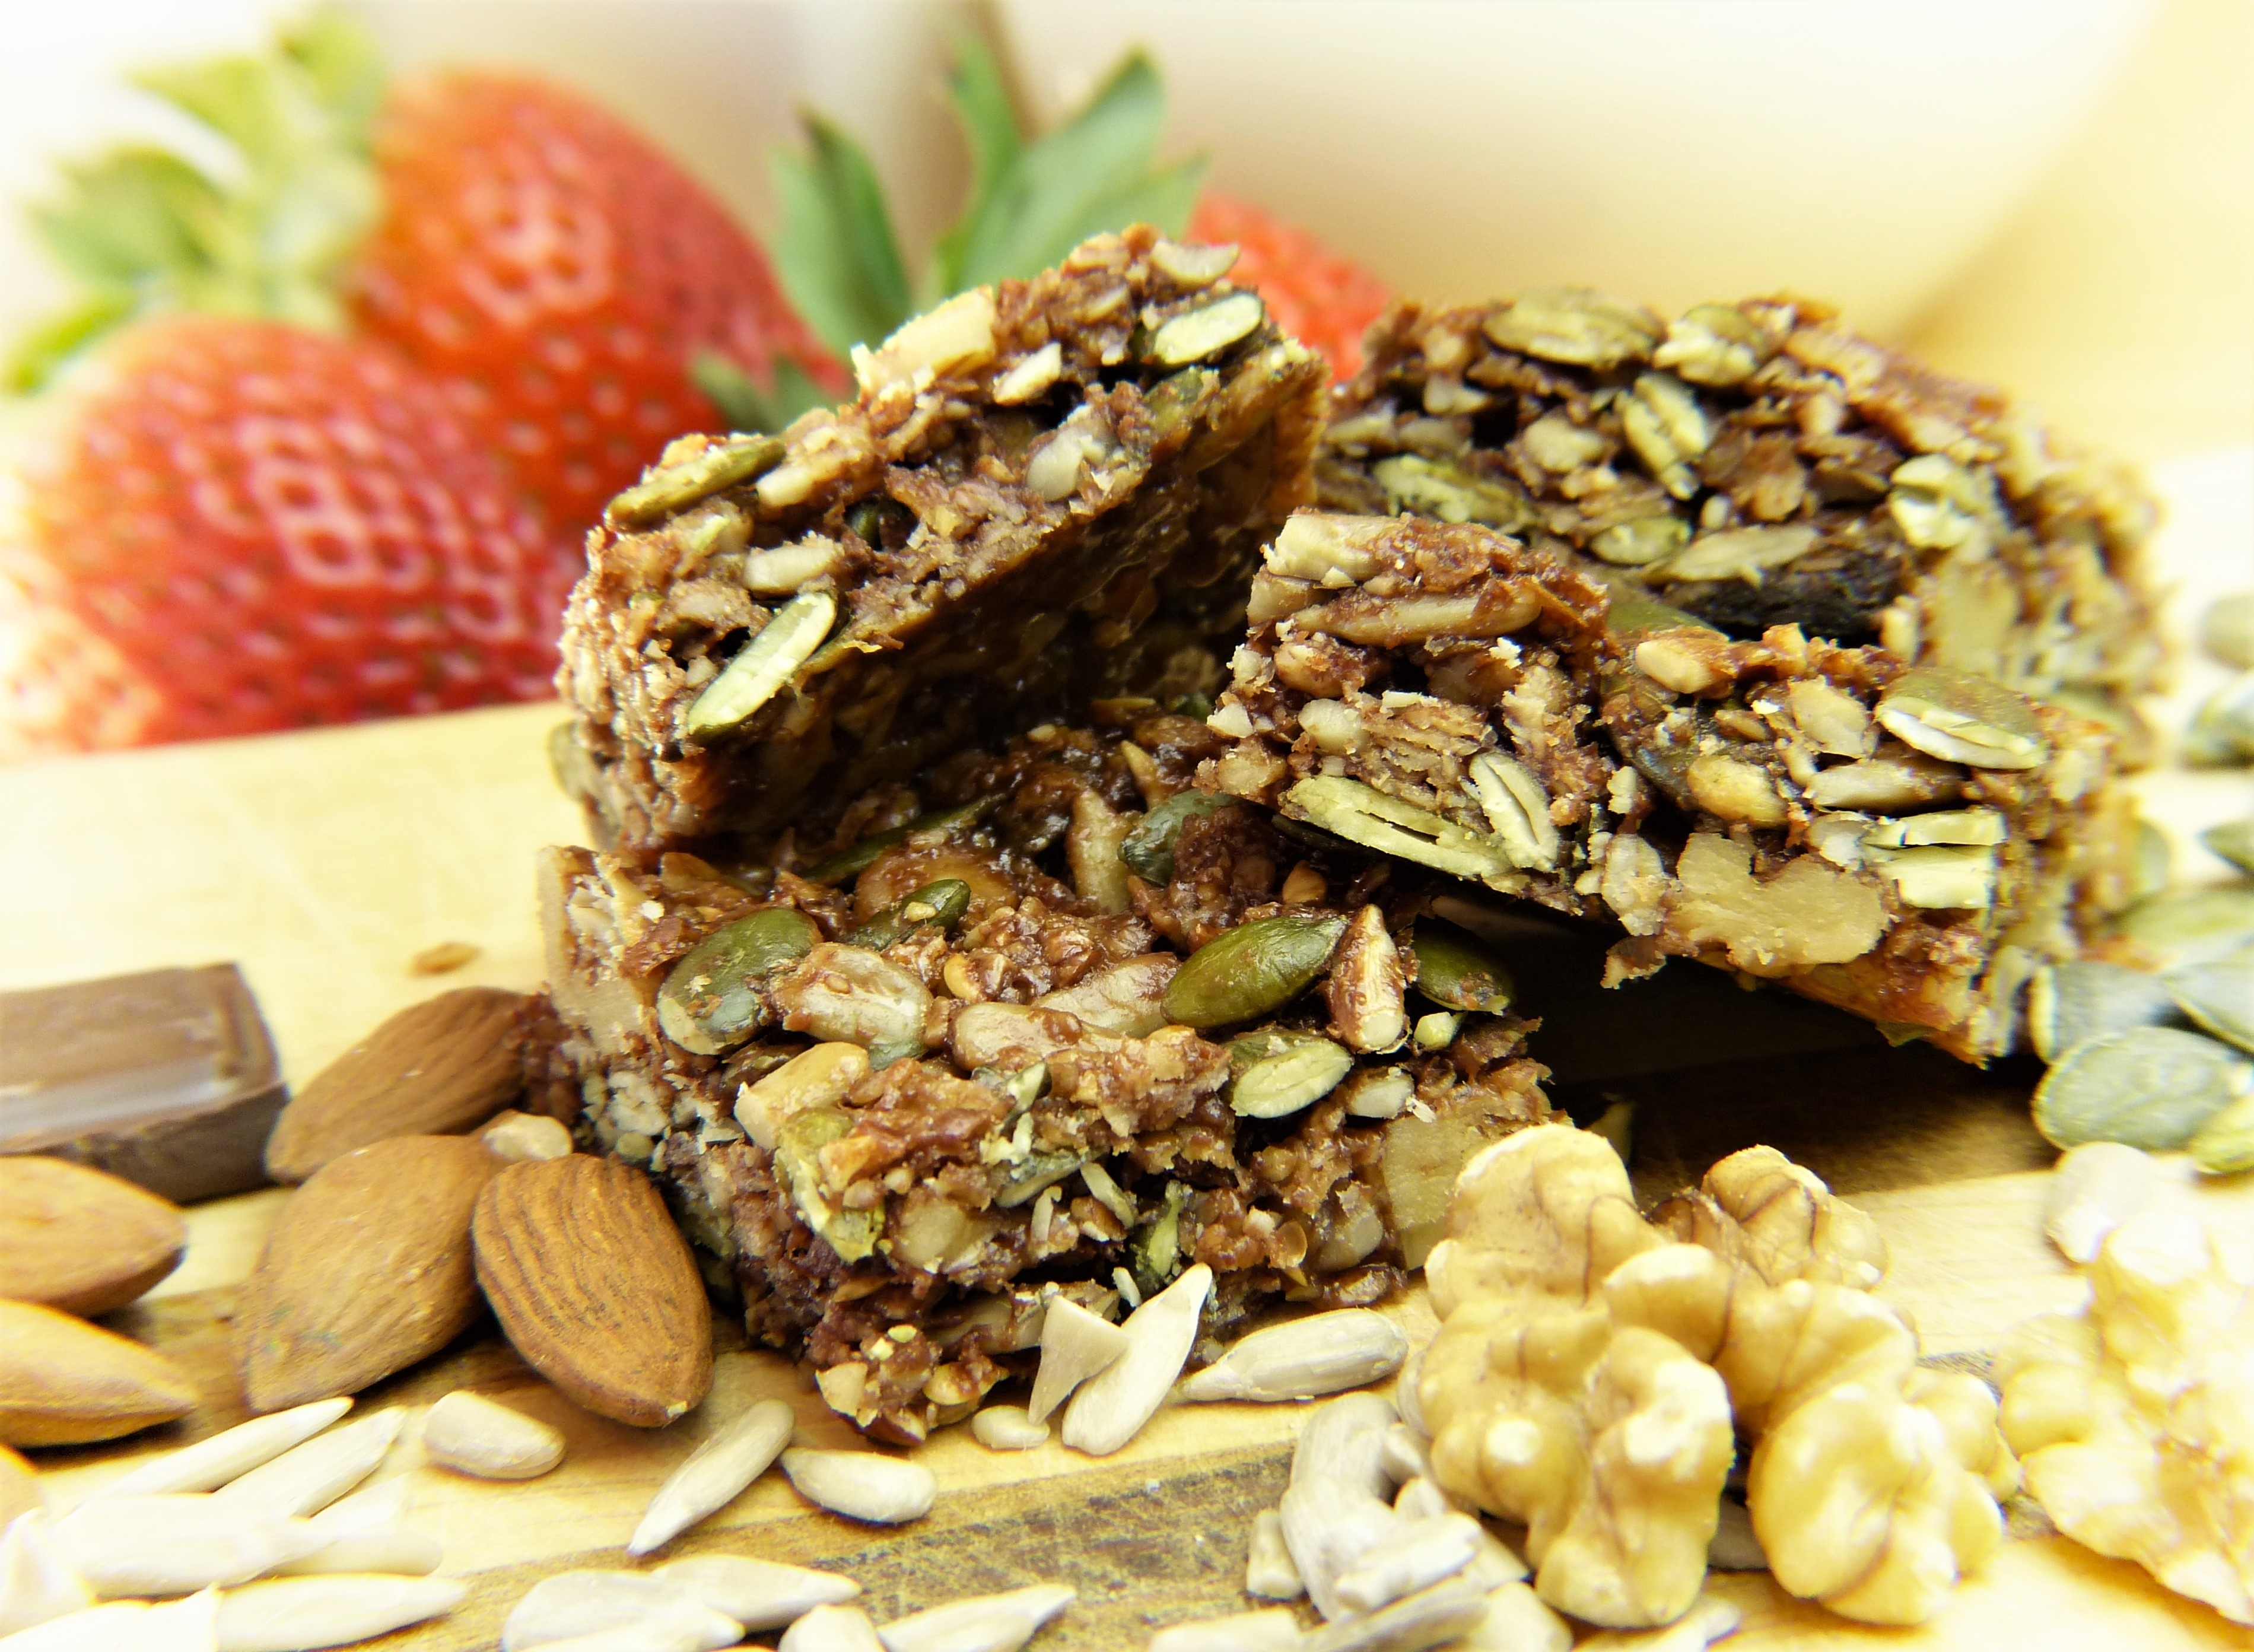
honey, gift, dish, meal, food, produce, breakfast, chocolate, healthy, dessert, cuisine, cereal, baked, calories, bake, granola, nuts, cookies, sugar, nutrition, spices, cereals, break, vegetarian food, diet, sunflower seeds, walnuts, biological, grains, flavor, muesli, breakfast cereal, spelt, self made, gluten free, quinoa, oilseeds, amaranth, grass family, snack food, sugar free, with love, granola bars, without flour, agave syrup